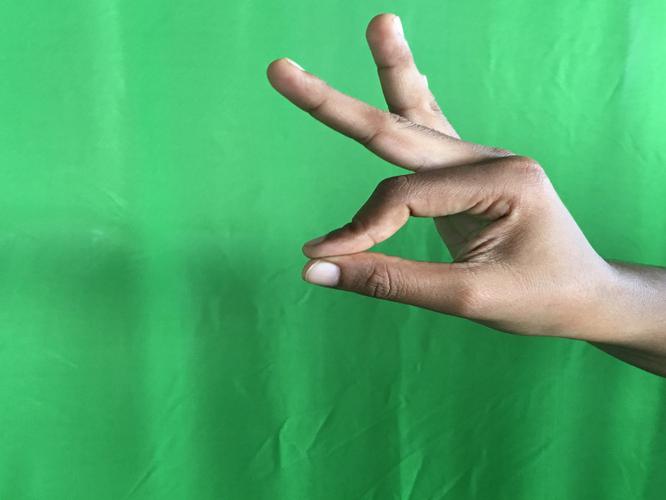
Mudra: Hamsasyam
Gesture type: single_hand